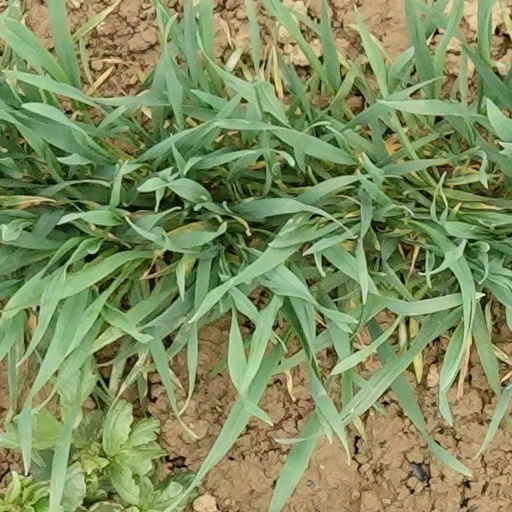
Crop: wheat